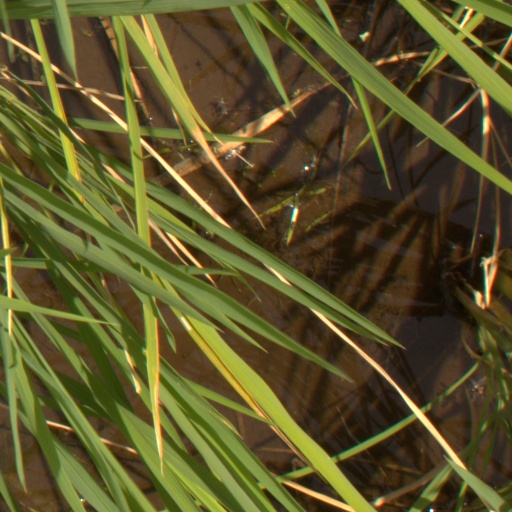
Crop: rice